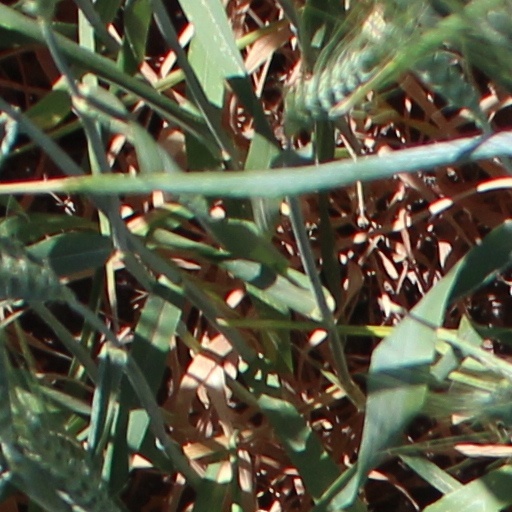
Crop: wheat